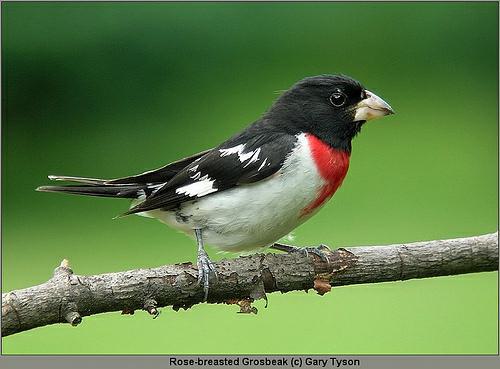
A photo of a rose breasted grosbeak